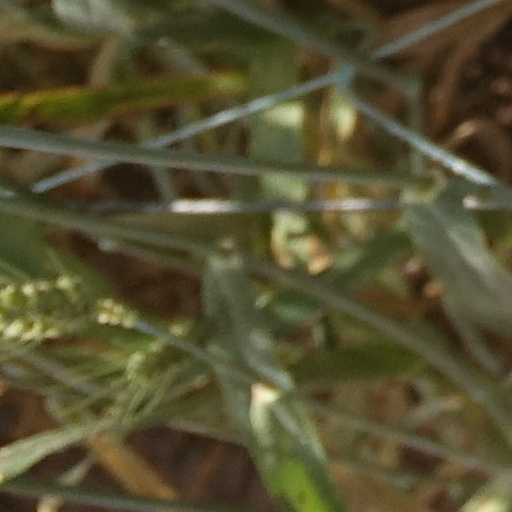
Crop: wheat